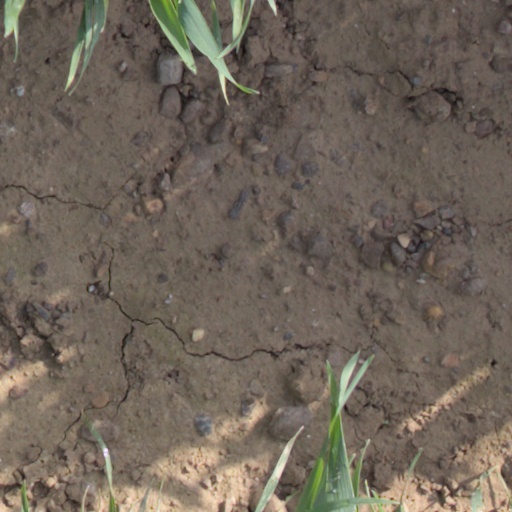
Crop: wheat